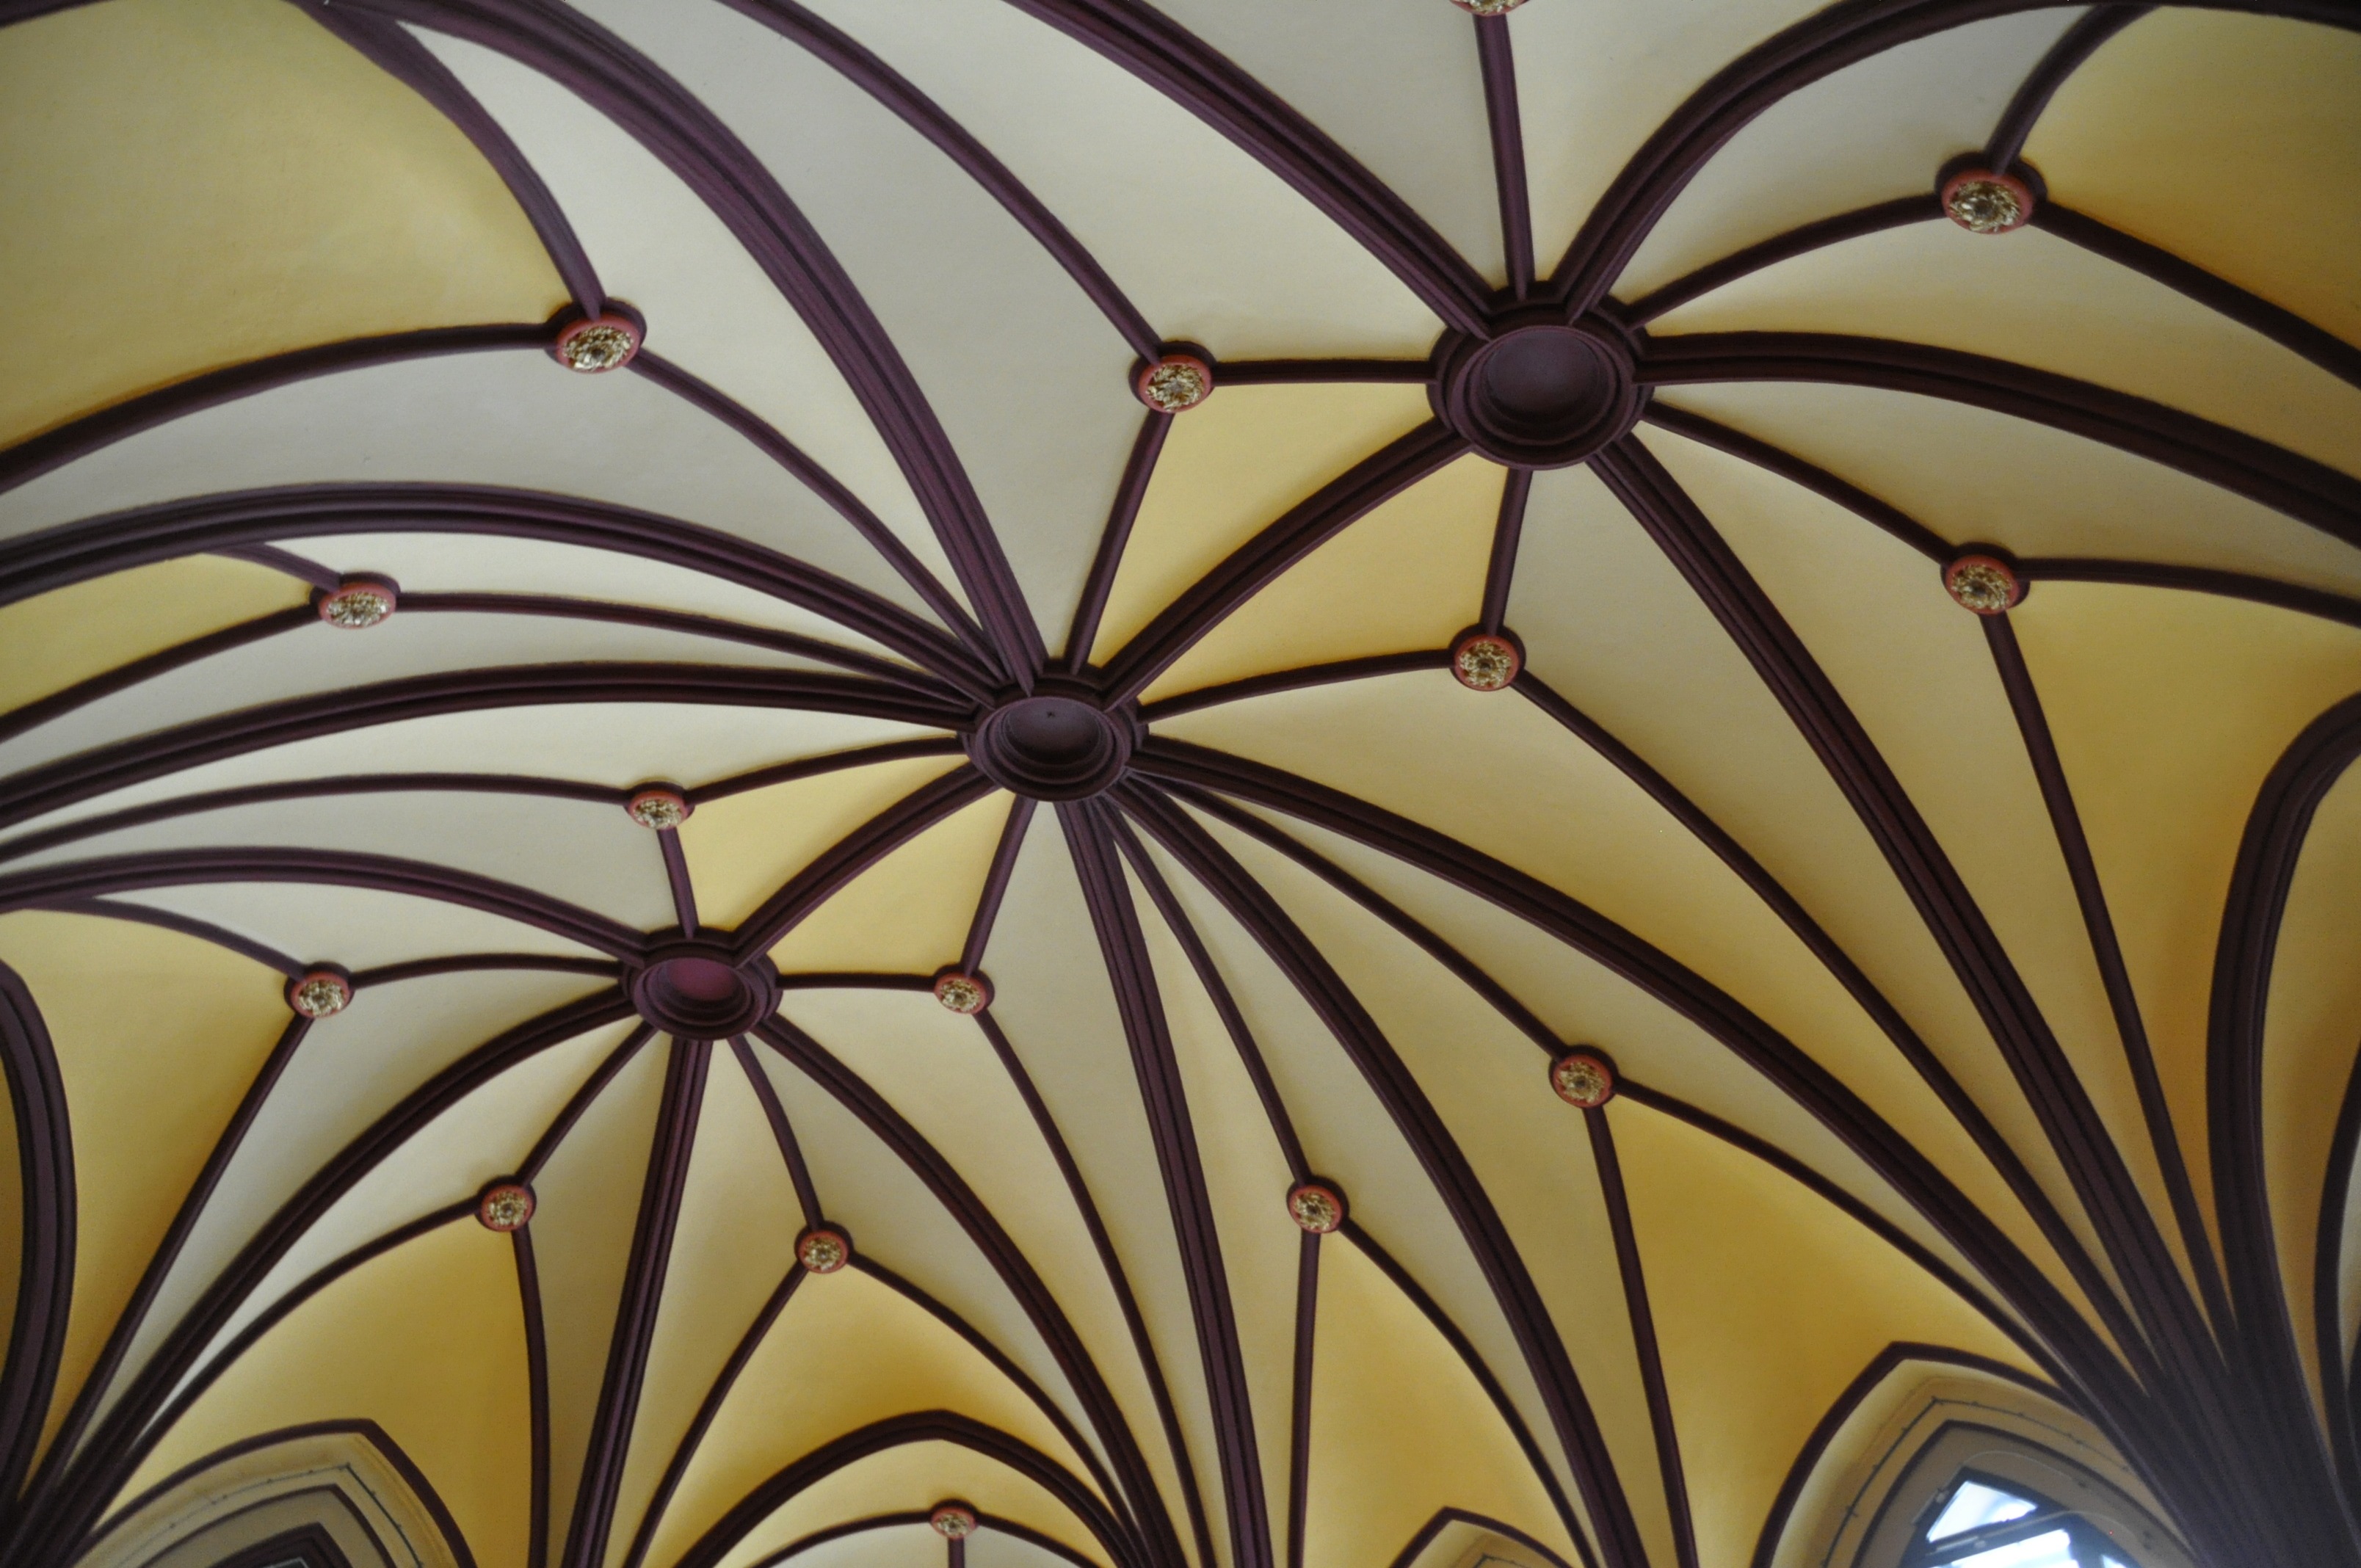
architecture, window, glass, arch, ceiling, church, chapel, material, gothic, stained glass, circle, symmetry, vault, dome, daylighting, outdoor structure